D1 multiple unit

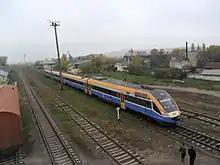
One of the rebuilt D1M DMU at Strășeni train station, Moldova

In 2012, Moldovan Railway and Electroputere VFU company in Romania started a complete modernization program for D1 units (as D1M), with most of the parts changed, including installation of a new engine by Volvo Penta. In addition, the refurbished units were equipped with air conditioning system, wireless internet access points, and disability access ramps.